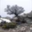
Label: pine_tree